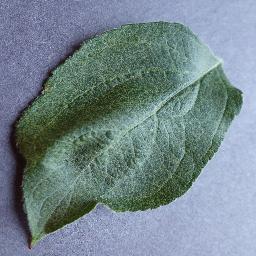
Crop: apple
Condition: healthy